Washing machine

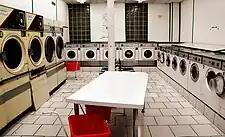
Commercial washing machines and dryers (at left) in a self-service laundry (Paris, France)

The earliest washing machines simply carried out a washing action when loaded with clothes and soap, filled with hot water, and started. Over time machines became more and more automated, first with complex electromechanical controllers, then fully electronic controllers; users put clothes into the machine, select a suitable program via a switch, start the machine, and come back to remove clean and slightly damp clothes at the end of the cycle. The controller starts and stops many different processes including pumps and valves to fill and empty the drum with water, heating, and rotating at different speeds, with different combinations of settings for different fabrics.